Matthieu Chedid

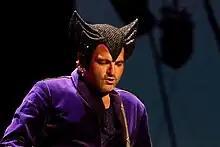
Chedid performing as -M- in 2022

Chedid is mostly known for his on-stage persona -M- whose signature hairstyle is reminiscent of the letter M and was initially achieved using hair wax. According to Chedid, the hairstyle was inspired by the ear tufts of certain species of owls, from a lithography of an owl given by his grandmother Andrée. The letter M also appears as a pattern in the character's clothes, in music videos and stage sets. With his energetic personality, eccentric outfits and hairstyle, the character has drawn comparisons with English musician David Bowie's stage persona Ziggy Stardust. Besides Matthieu Chedid, the character -M- has also been portrayed by actor Vincent Lindon in the music video for Chedid's song "La bonne étoile". In promotional material and music videos for his 2009 album "Mister Mystère", Chedid is seen with natural hair instead of the signature M-shaped hairstyle. The lyrics of some of the songs, and the music video of "Le Roi des Ombres" ending with Chedid burning a tiny effigy of the -M- character, led to speculation about whether he would abandon his alter ego. Chedid eventually kept performing the character, showing his natural hair or wearing M-shaped wigs or helmets.